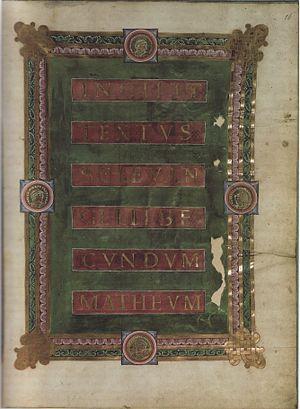
L'évangéliaire de la Sainte-Chapelle est un manuscrit enluminé de l'époque ottonienne conservé à la Bibliothèque nationale de France à Paris sous la cote Latin 8851.